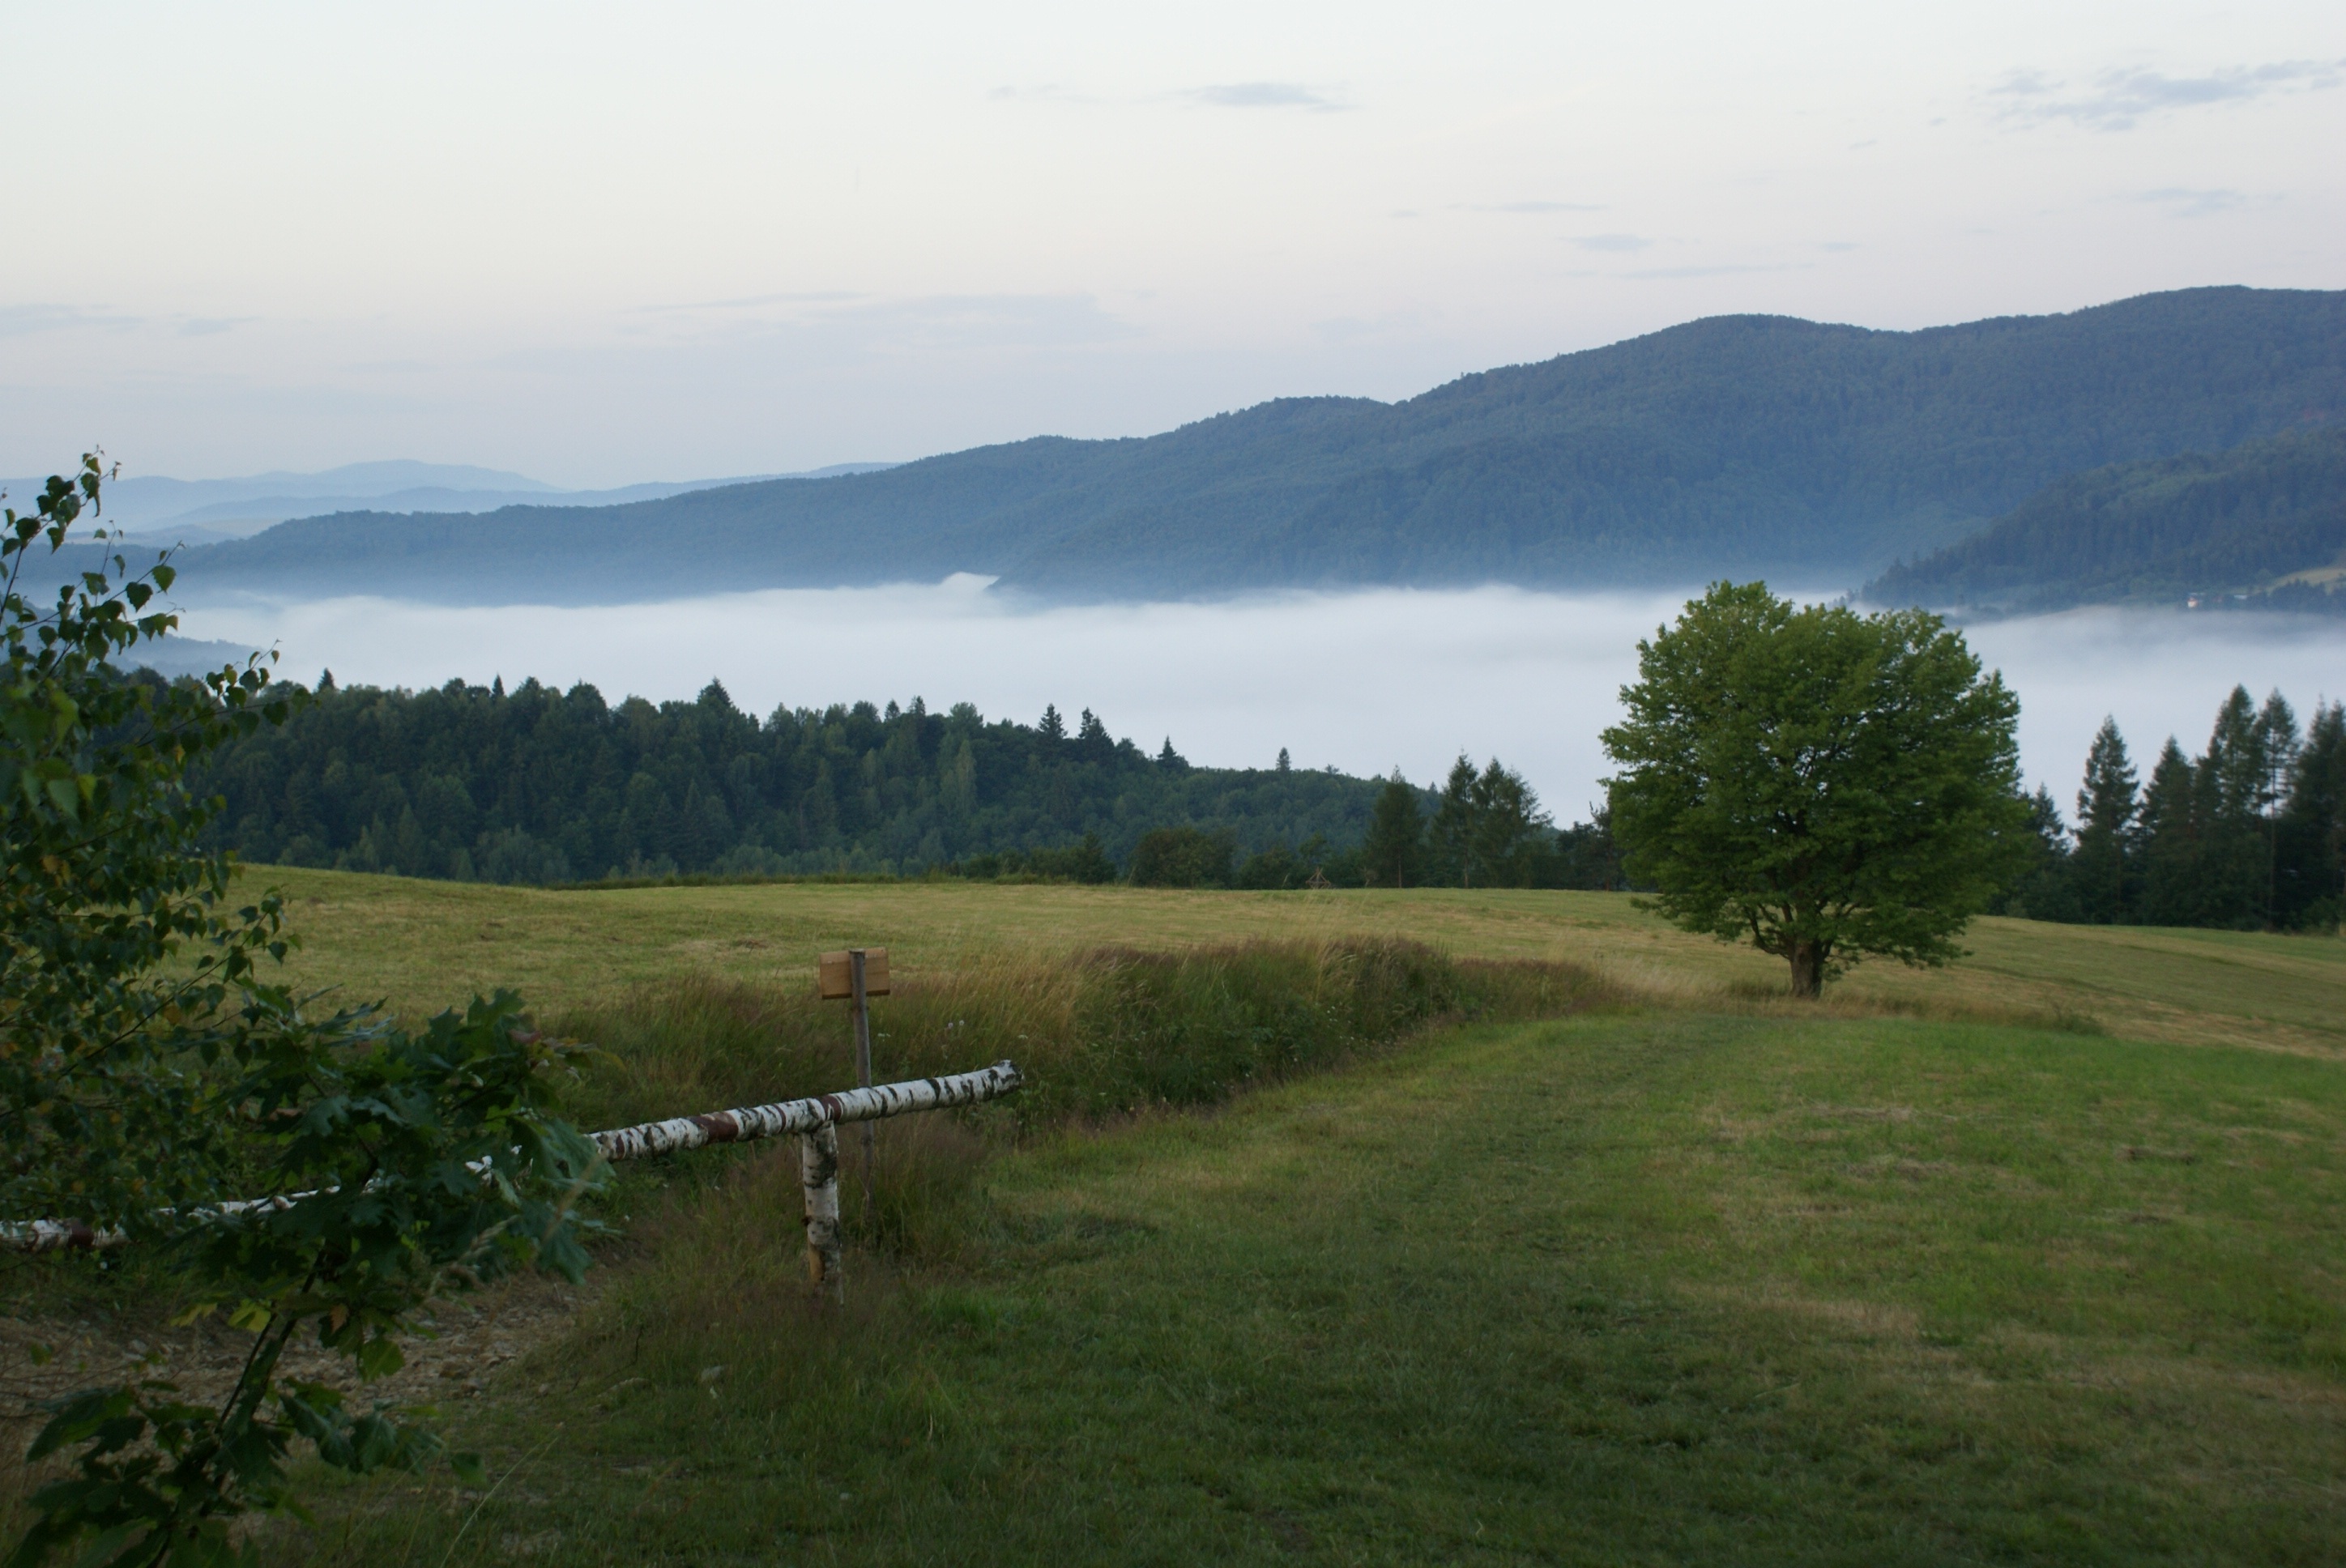
landscape, tree, nature, forest, grass, wilderness, branch, mountain, plant, farm, meadow, prairie, morning, hill, lake, trunk, valley, mountain range, village, foliage, green, birch, pasture, reservoir, highland, ridge, plain, in the morning, holidays, mountains, grassland, vegetation, branches, poland, wetland, plateau, way, fell, habitat, loch, the fog, ecosystem, the path, rural area, konary, konar, natural environment, geographical feature, atmospheric phenomenon, mountainous landforms, land lot